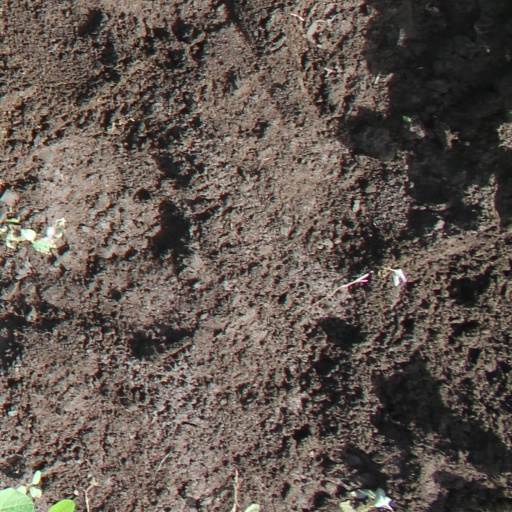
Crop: soybean